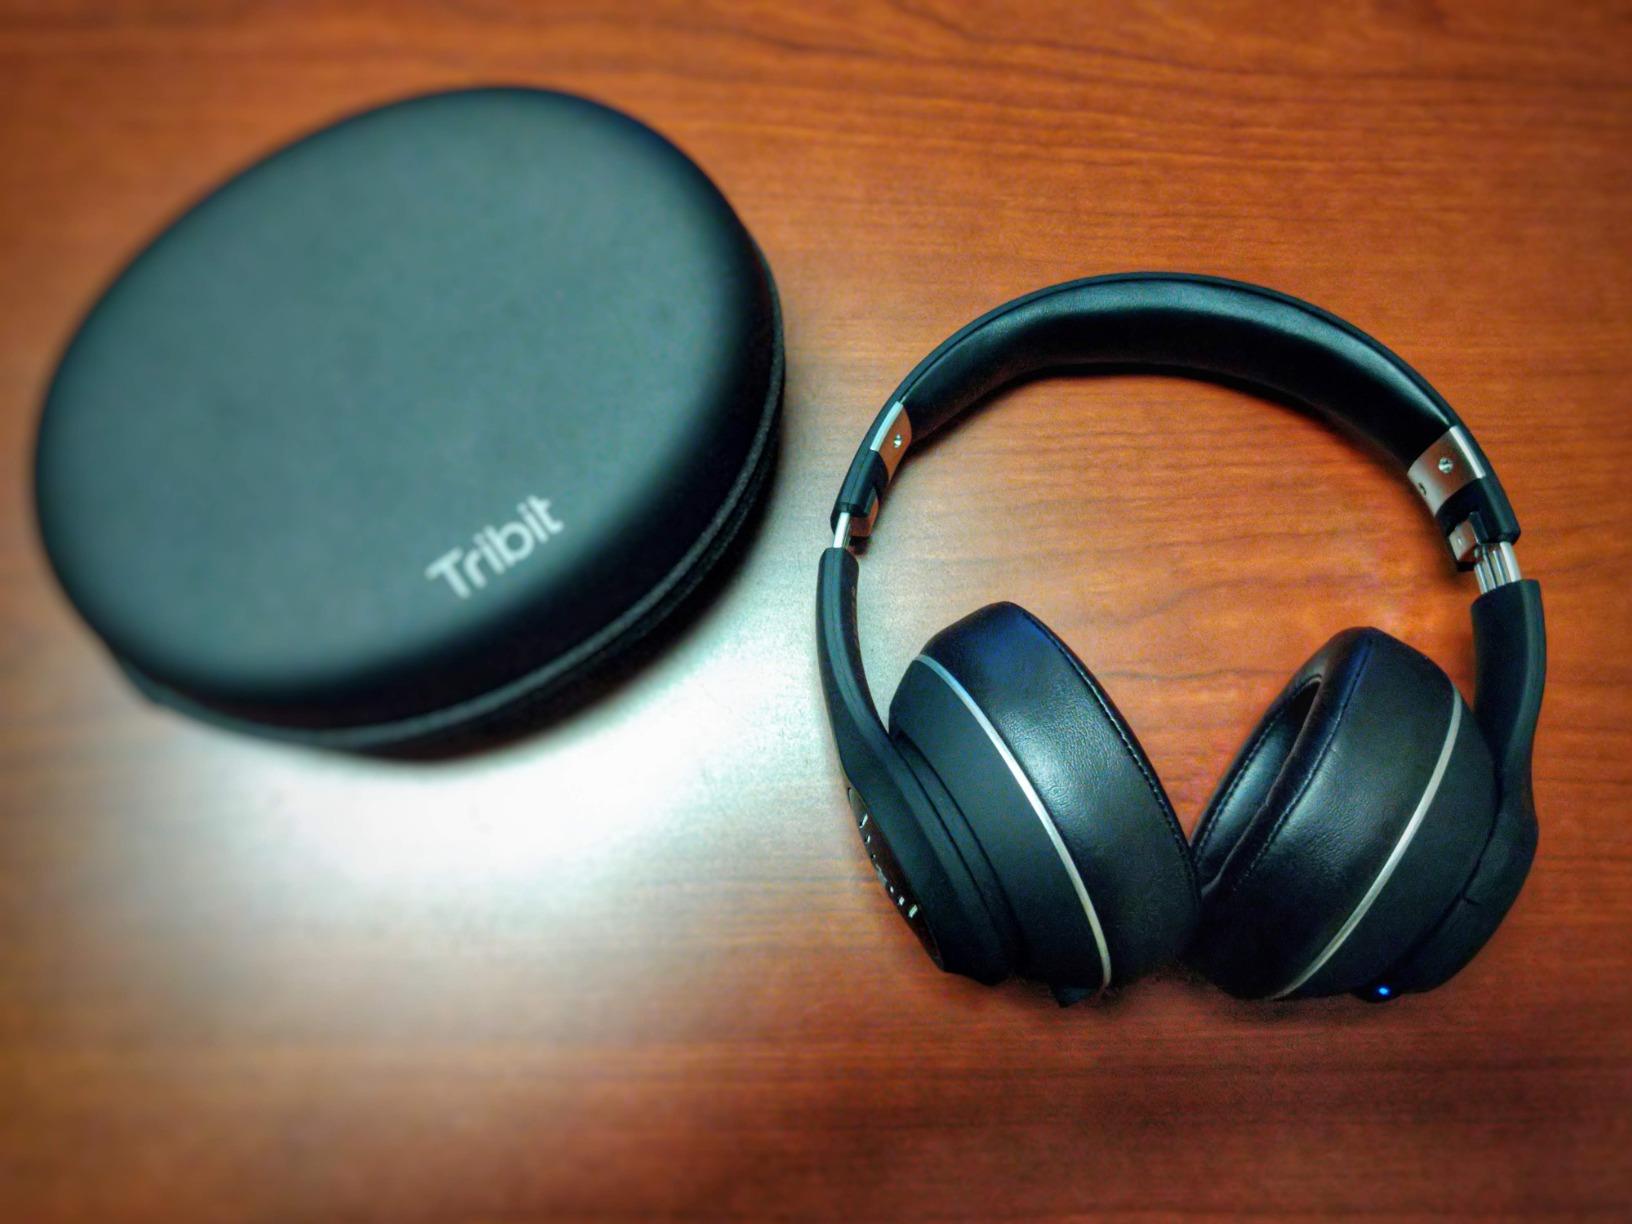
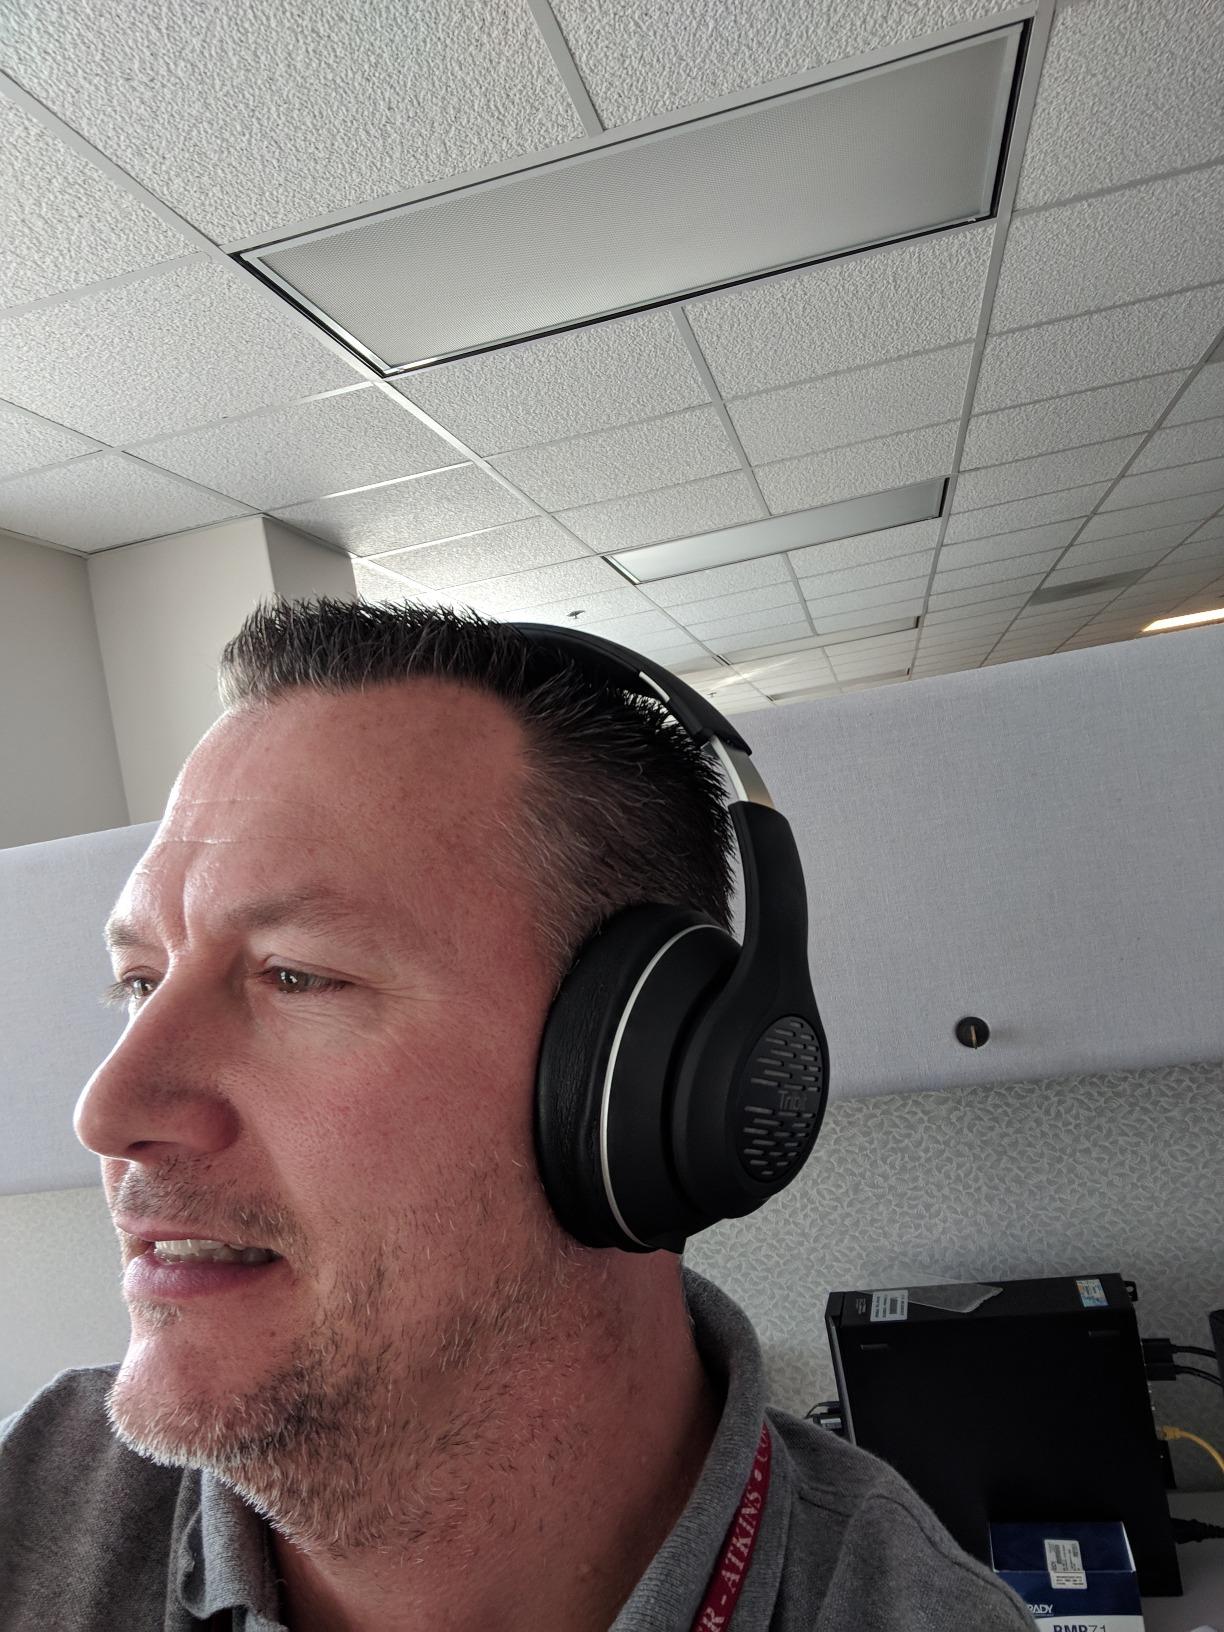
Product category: headphones
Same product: yes